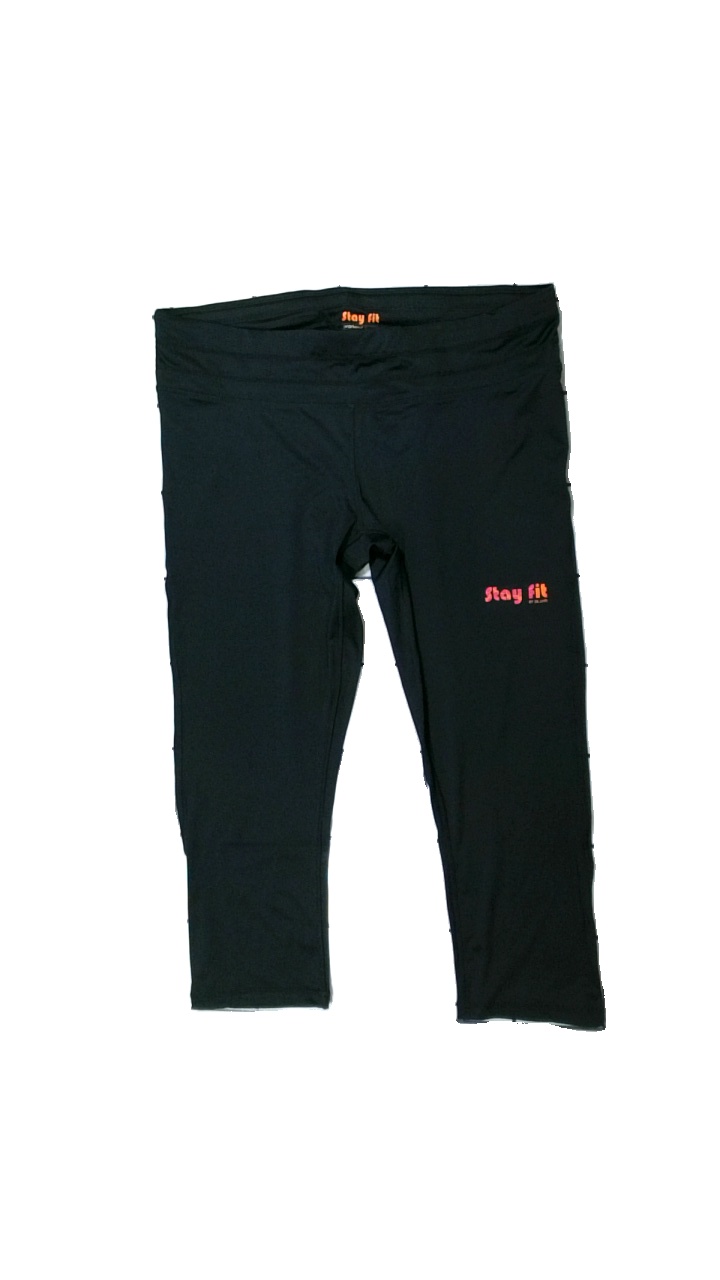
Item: Tights (Ladies)
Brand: Blwr
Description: svarta träningstights som går till knäna och logga fram
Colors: Black, Orange
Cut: Cropped
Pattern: Logo print
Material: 100% polyester
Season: All
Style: Sports
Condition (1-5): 5
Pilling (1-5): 5
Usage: Reuse
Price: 50-100